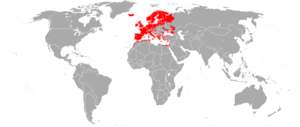
Cette liste commentée recense l'ichtyofaune d'eau douce en France métropolitaine. Elle répertorie les espèces de poissons dulçaquicoles français actuels et celles qui ont été récemment classifiées comme éteintes. Comme ici n'est référencé que la France métropolitaine, cette liste ne comptabilise pas les animaux présents dans les territoires de la France d'outre-mer, qui sont des régions disséminées un peu partout dans le monde.